Rose Hip Zero

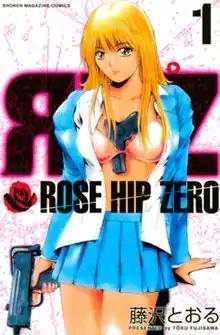
First volume cover

Rose Hip Zero is a Japanese manga series written and illustrated by Tooru Fujisawa. It serves as the prequel to "Rose Hip Rose" and was serialized in Kodansha's "Weekly Shōnen Magazine" from 2005 to 2006.